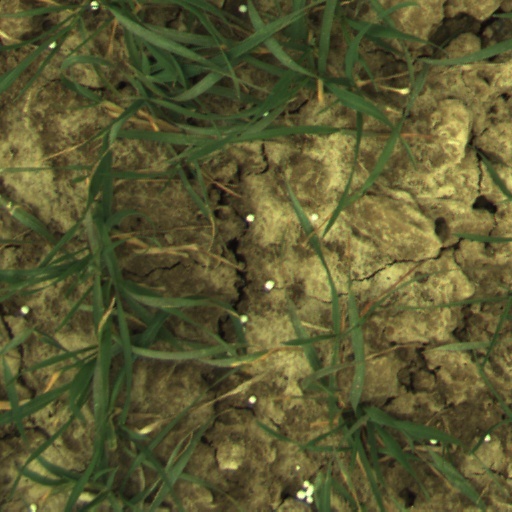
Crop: wheat